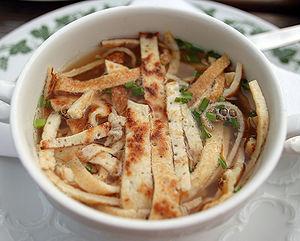
Le consommé Célestine est un mets typique d'Allemagne et d'Autriche, mais on le trouve aussi, un peu différent, dans les cuisines française, hongroise, suisse et italienne.